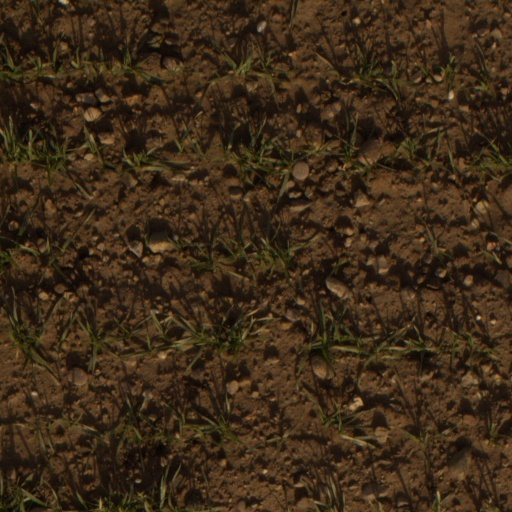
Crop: wheat